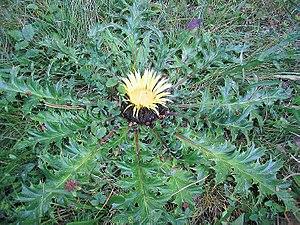
La Carline à feuilles d'acanthe est une plante appartenant au genre Carlina et à la famille des Astéracées ou Composées, comme l'artichaut. Elle fleurit en été et au début de l'automne en montagne, le plus souvent dans les prés secs.